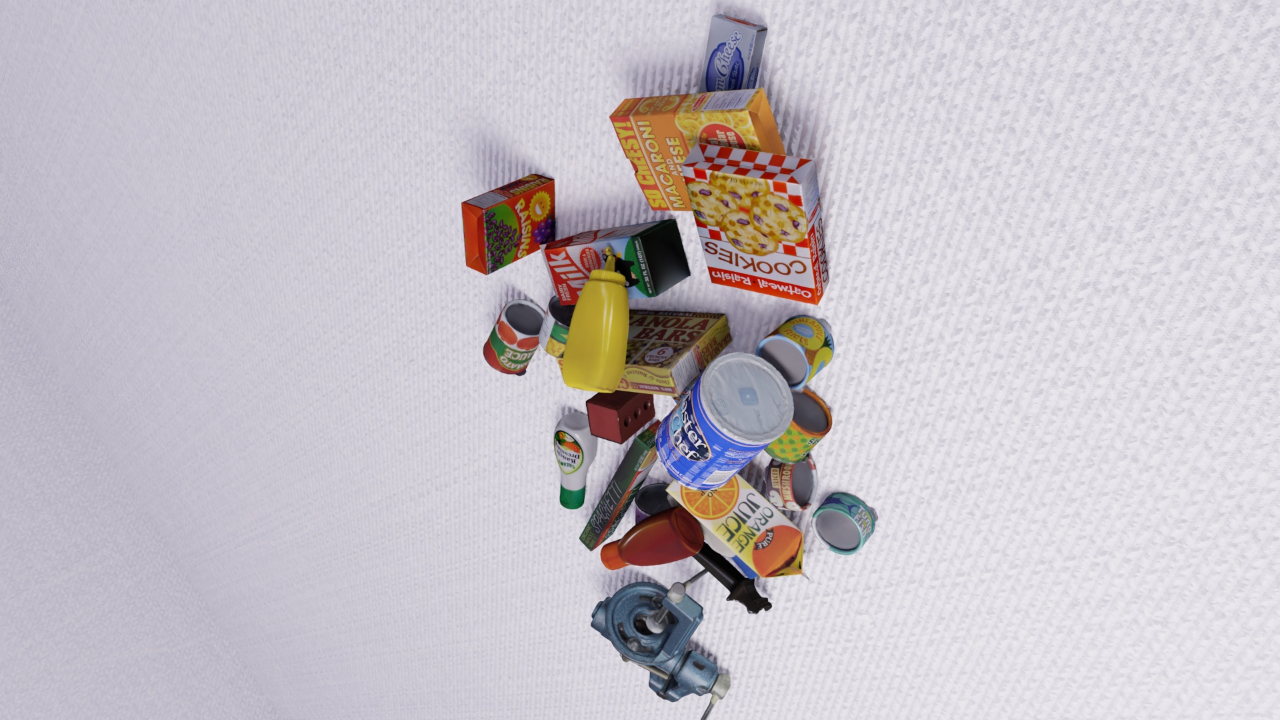
Question:
What are the five normalized (x, y) points between 0 and 1 in the image that outline the grasp plane for the bottle of creamy ranch dressing? Your answer should be as Grasp center: [], Left finger base: [], Right finger base: [], Left finger tip: [], Right finger tip: [].
Answer: Grasp center: [0.430469, 0.693056], Left finger base: [0.45, 0.725], Right finger base: [0.4125, 0.661111], Left finger tip: [0.469531, 0.701389], Right finger tip: [0.432031, 0.640278]